Aerodrom (band)

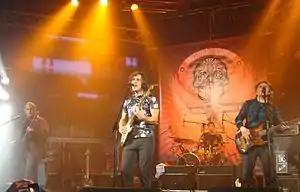
Jurica Pađen & Aerodrom performing in Zagreb in 2009

Aerodrom is a Croatian and Yugoslav rock band formed in Zagreb in 1978. Formed and led by guitarist, vocalist and principal songwriter Jurica "Jura" Pađen, Aerodrom was a popular act of the Yugoslav rock scene.